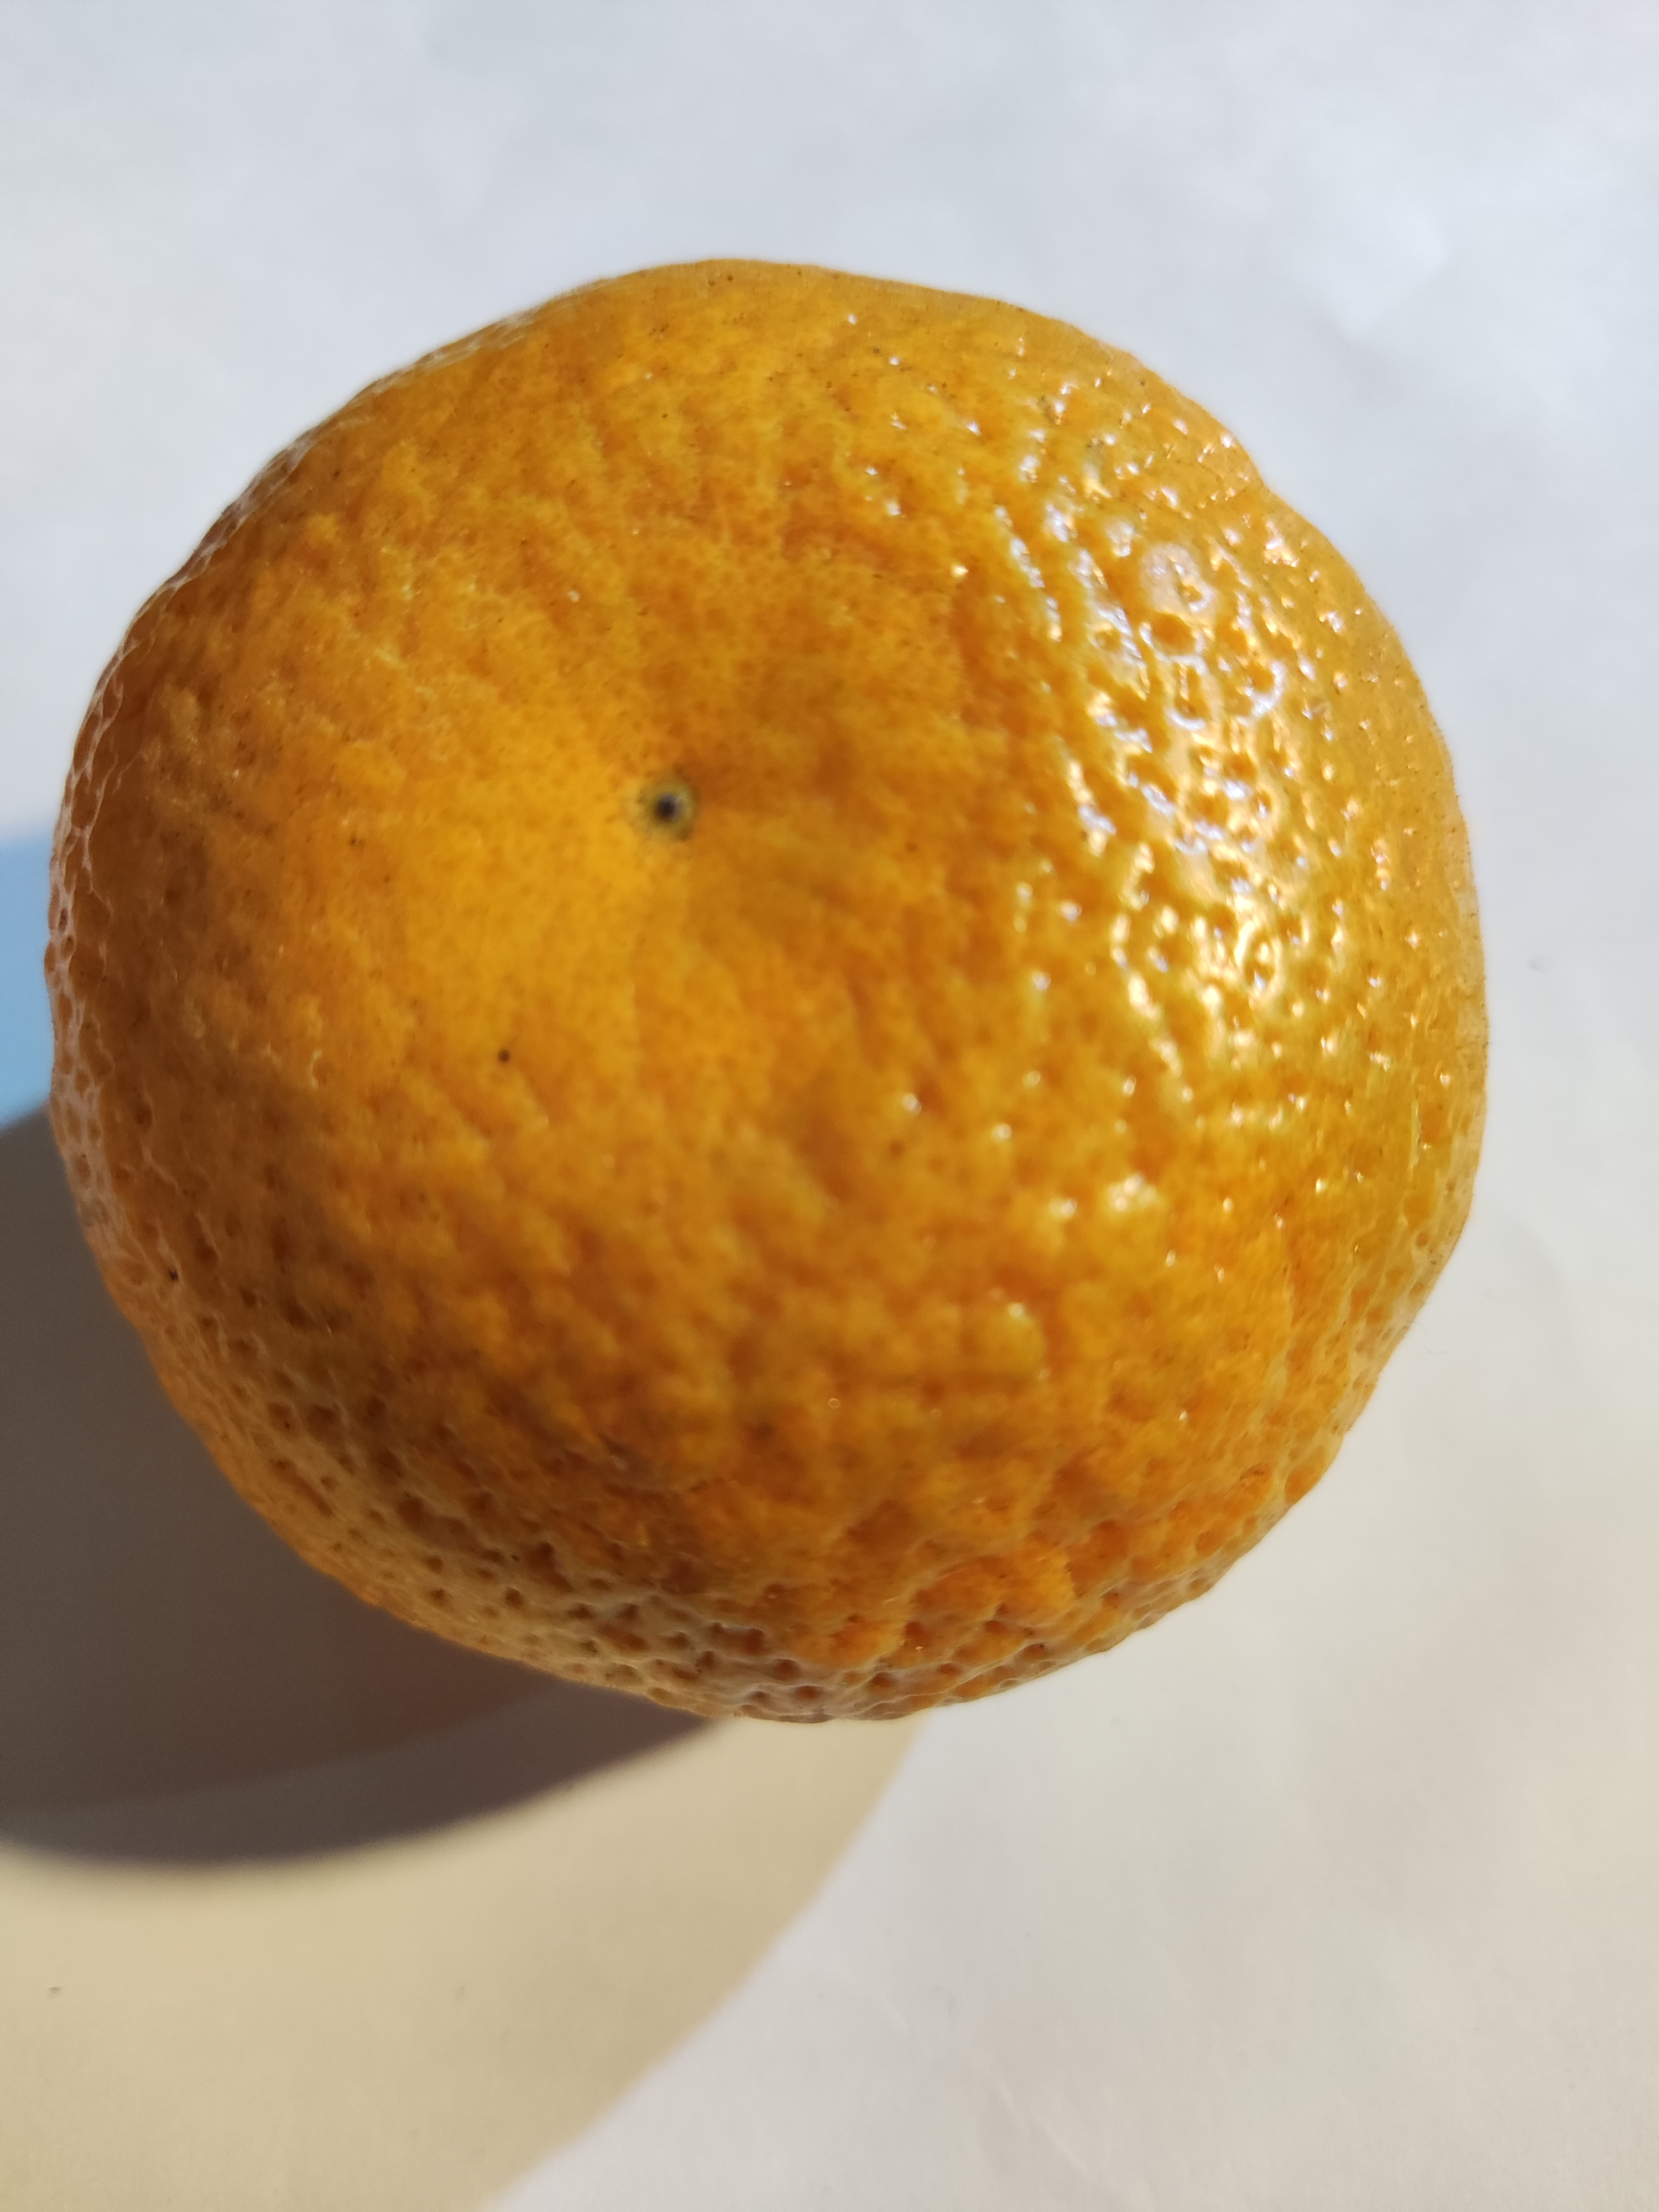
Fruit: orange
Condition: fresh